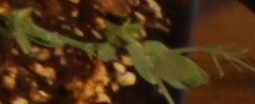
Label: Field Pea